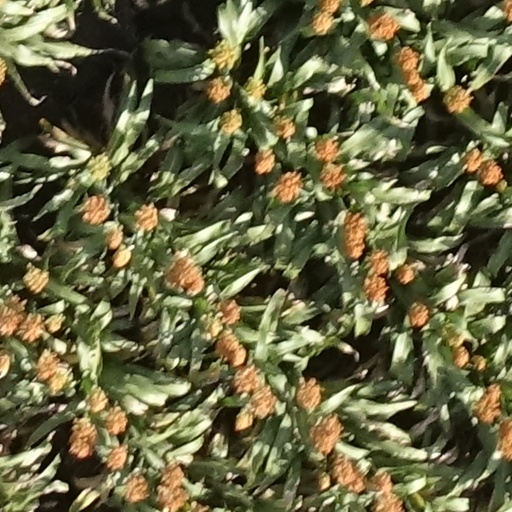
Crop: sorghum